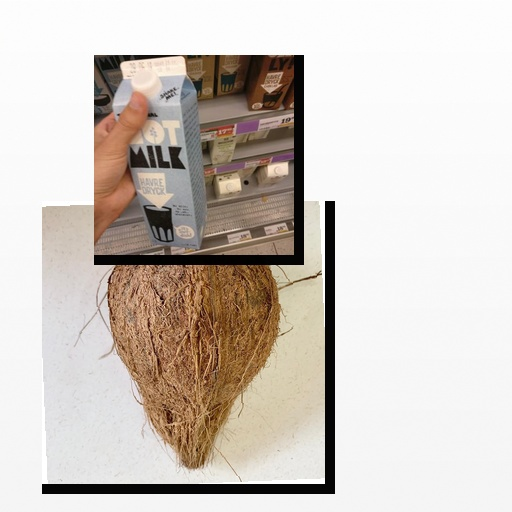
Food items: coconut, oat_milk